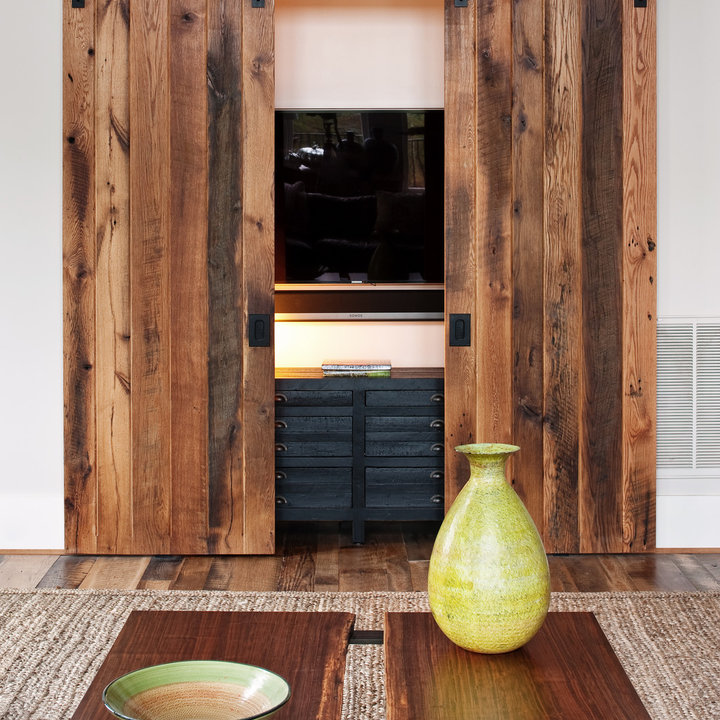
Style: Rustic